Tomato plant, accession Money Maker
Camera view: vertical (180 deg); turntable rotation: 240 degrees
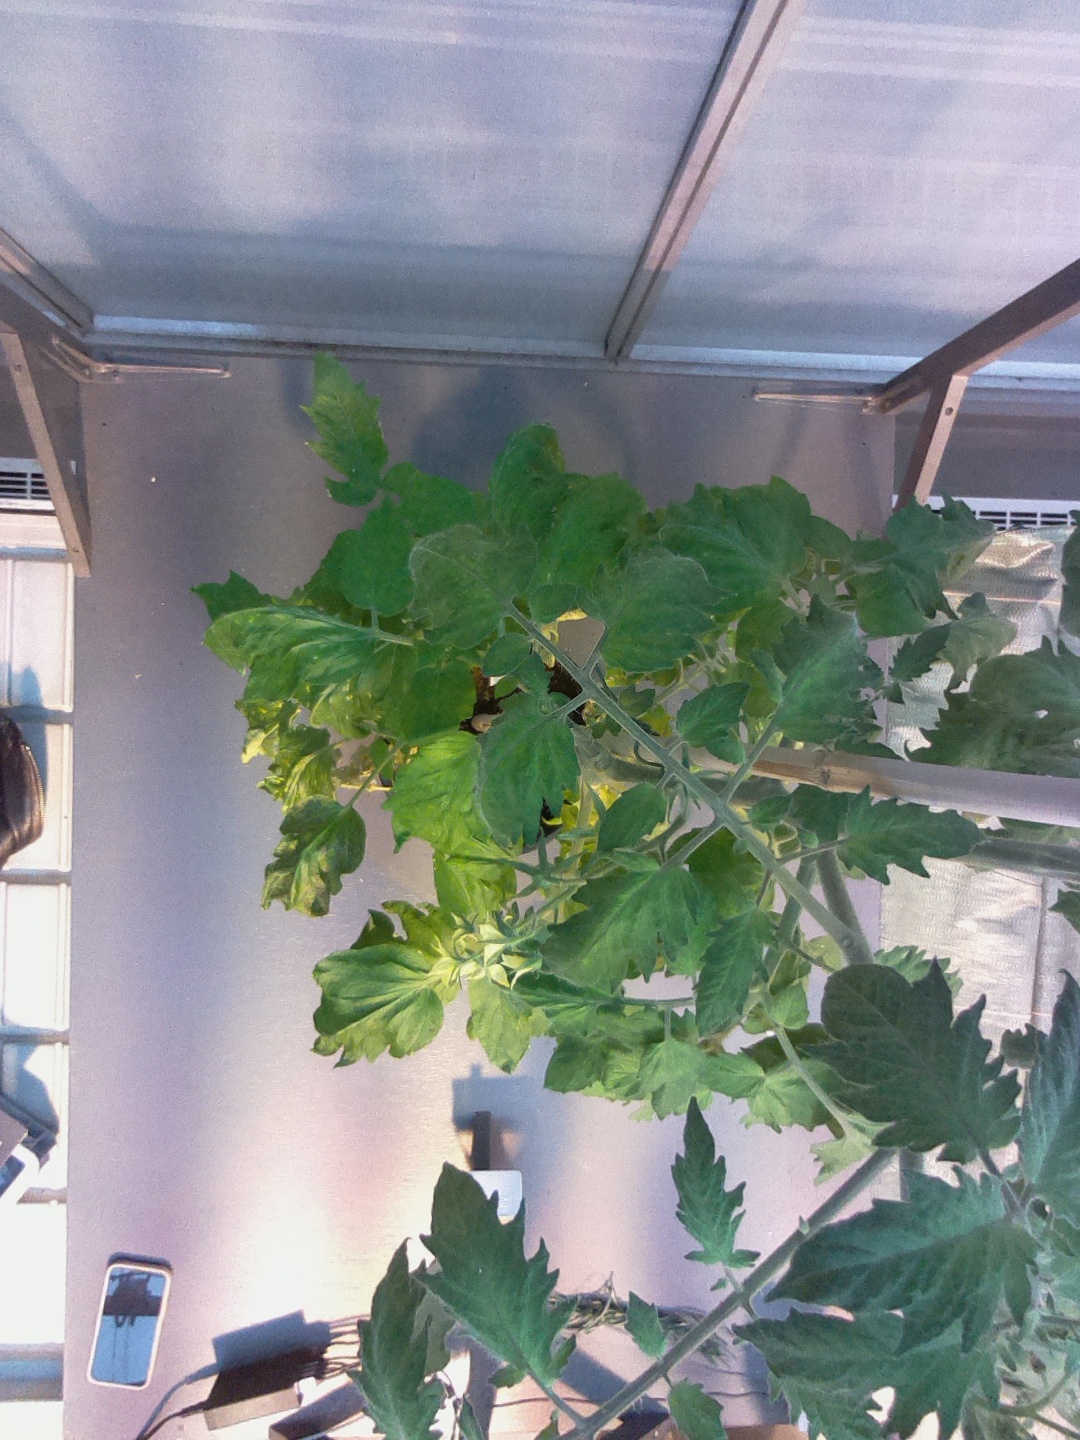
BBCH growth stage 70: Fruits at the main stem or branches visibles